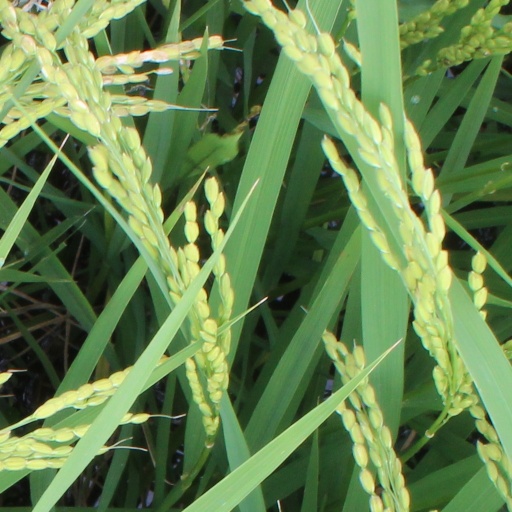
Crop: rice